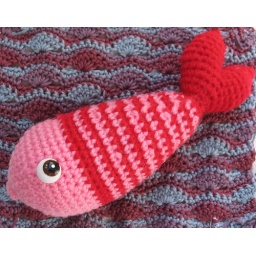
fish over troubled water